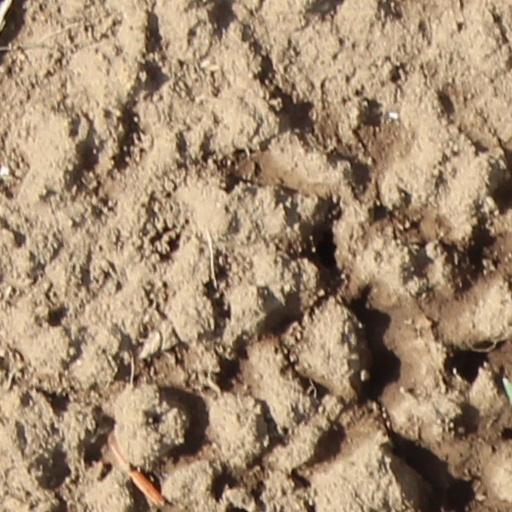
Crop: wheat